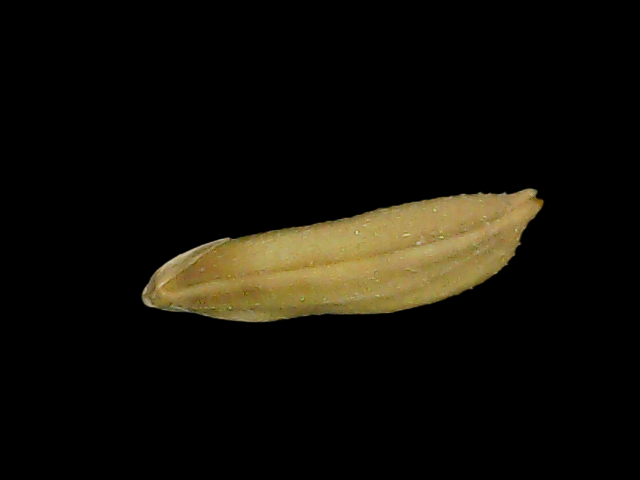
Rice variety: Bd75